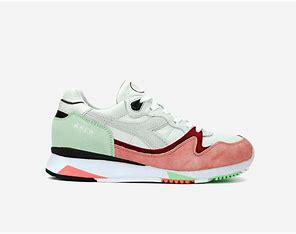
Brand: Diadora
Model: V7000